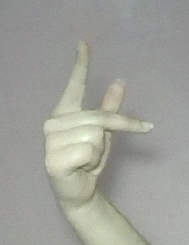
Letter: dha